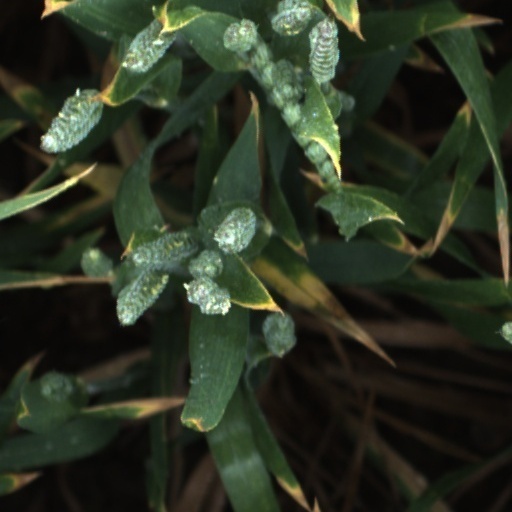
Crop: wheat